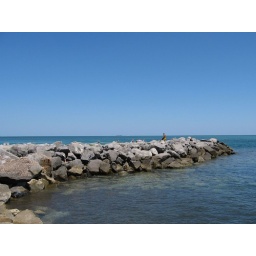
Pier over clear water